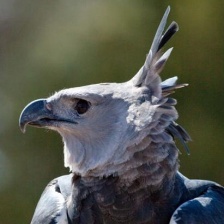
Species: HARPY EAGLE
Scientific name: HARPIA HARPYJA